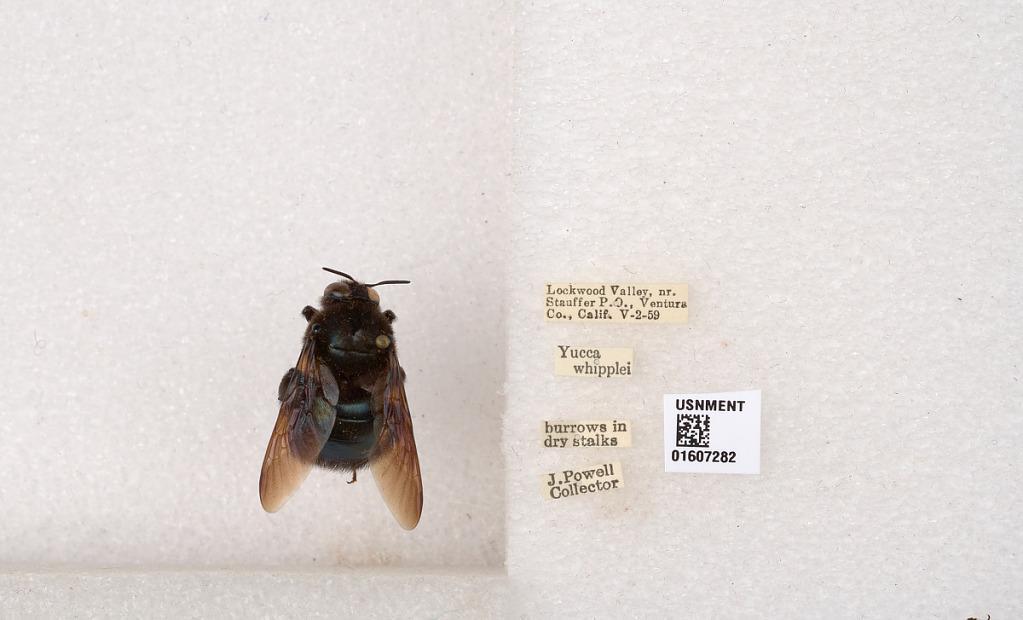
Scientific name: Xylocopa (Xylocopoides) californica diamesa Hurd
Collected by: J. Powell
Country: United States
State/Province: California
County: Ventura
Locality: Lockwood Valley, nr. Stauffer P.O.
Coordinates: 34.7457, -119.068